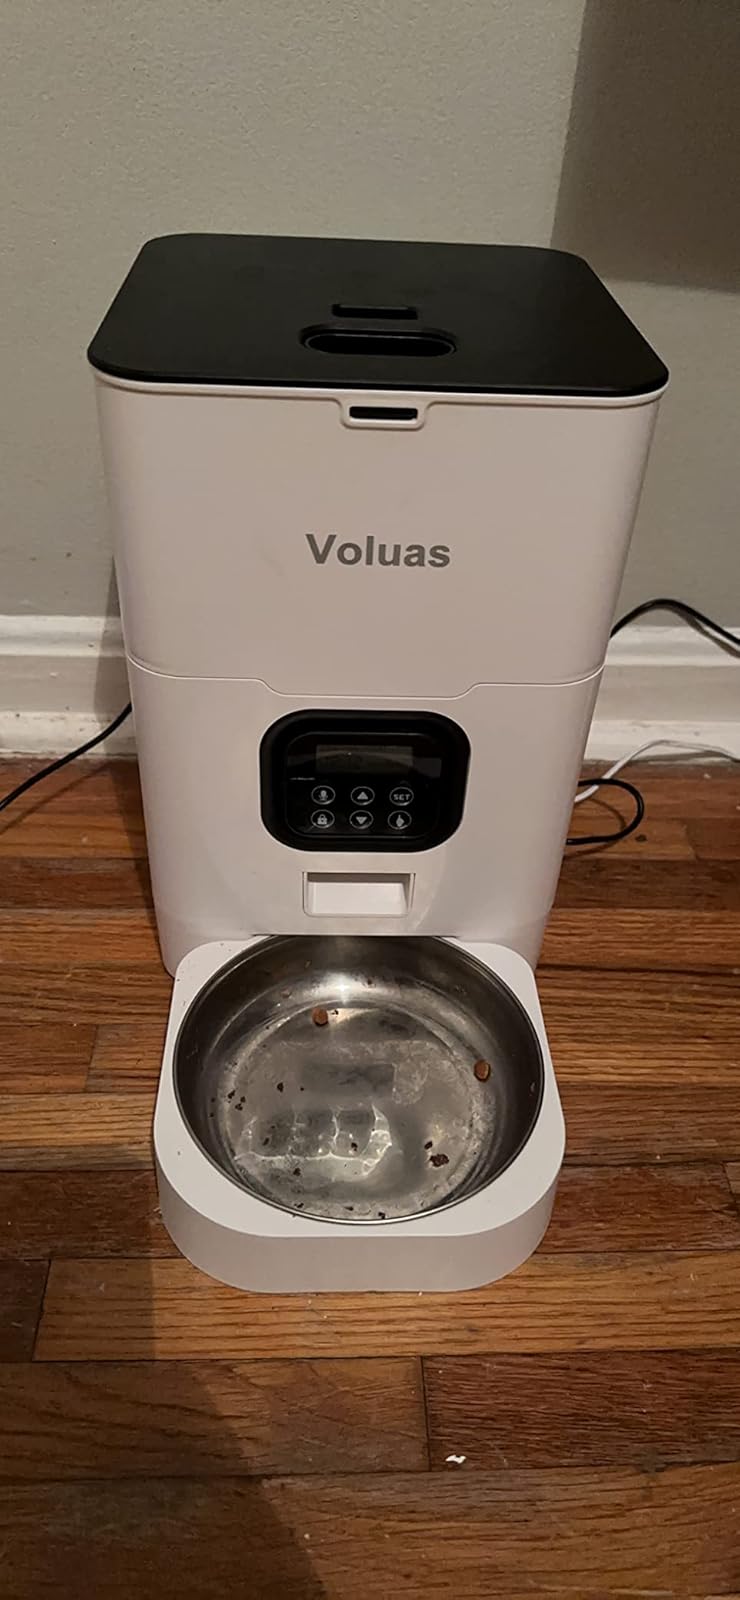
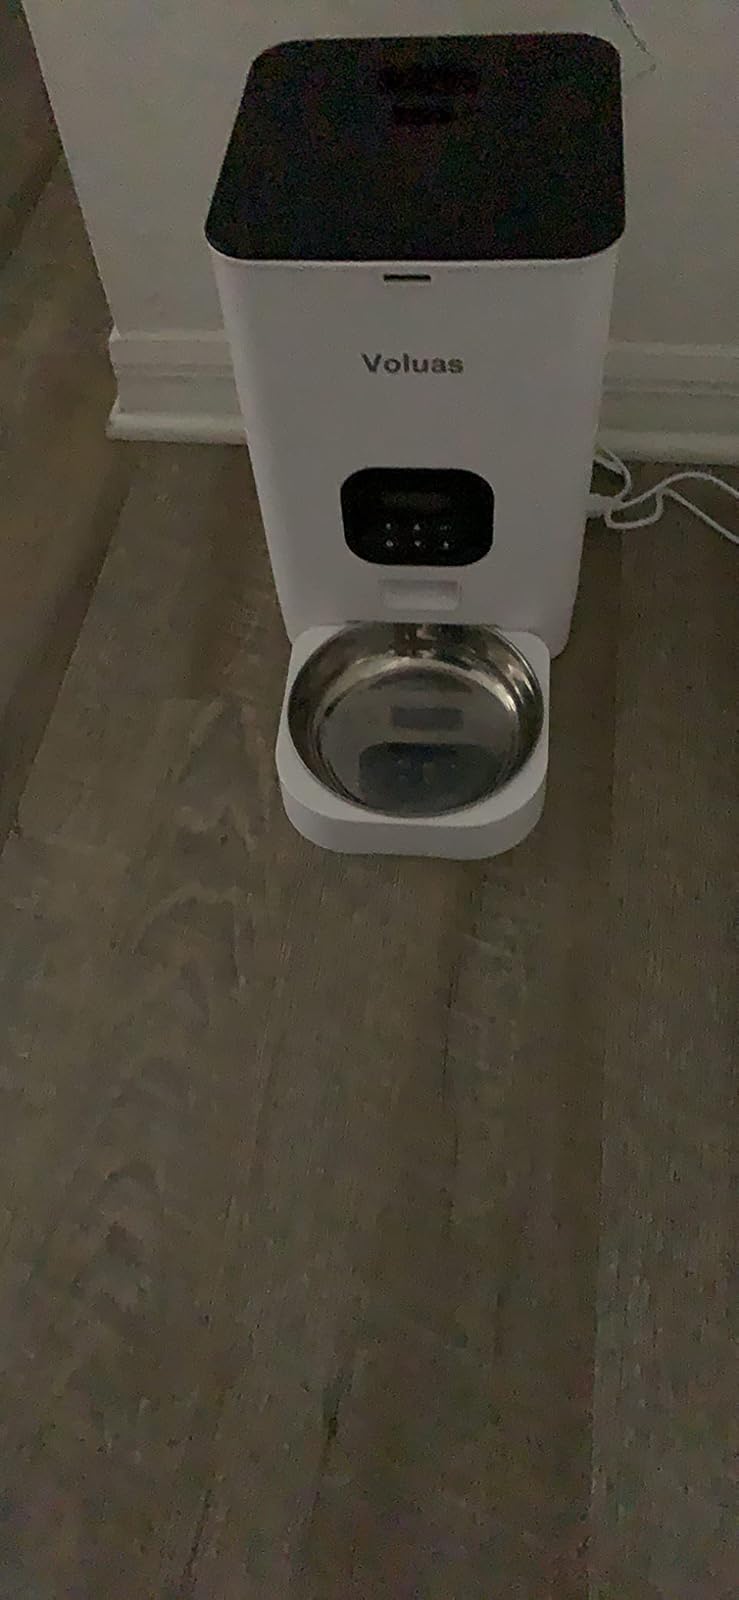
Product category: items_feeder
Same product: yes